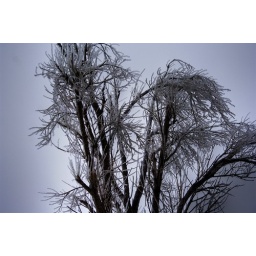
Old tree behind my house covered in ice.